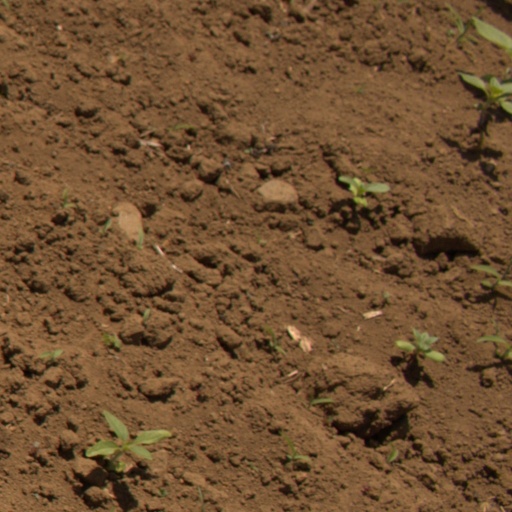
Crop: Jerusalem artichoke